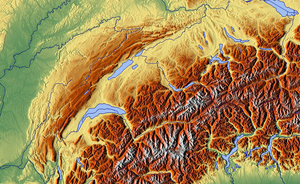
Le Jura est une chaîne de montagnes située en Europe occidentale, principalement le long de la frontière entre la France et la Suisse, au nord-ouest des Alpes. Il est caractérisé par une forme de croissant s'étendant sur plus de 340 km entre Bâle et Voreppe, suivant la courbure de l'arc alpin. Culminant à 1 720 m d'altitude au sommet du crêt de la Neige, le massif jurassien est caractérisé par un climat rude de type semi-continental à montagnard, malgré son altitude modeste et sa position géographique. Sa géologie complexe en fait un modèle de référence dans de nombreuses disciplines géologiques et son nom a été à l'origine de la dénomination de la période géologique du Jurassique.